History of Naples

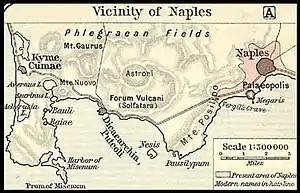
Ancient Sites in the vicinity of Naples

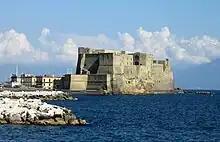
Megaride with the Castel dell'Ovo

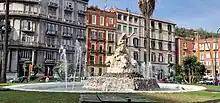
The "Fontana della Sirena" by Onofrio Buccino, 1869, perpetuates the image of Parthenope as patroness.

The city of Parthenope was founded by Cumae, the earliest Greek city on mainland Italy, at the end of the 8th century BC. Parthenope was named after the siren in Greek mythology, said to have washed ashore at Megaride, having thrown herself into the sea after she failed to bewitch Ulysses with her song. The settlement was built on the Pizzofalcone promontory allowing control of sea traffic in the area.